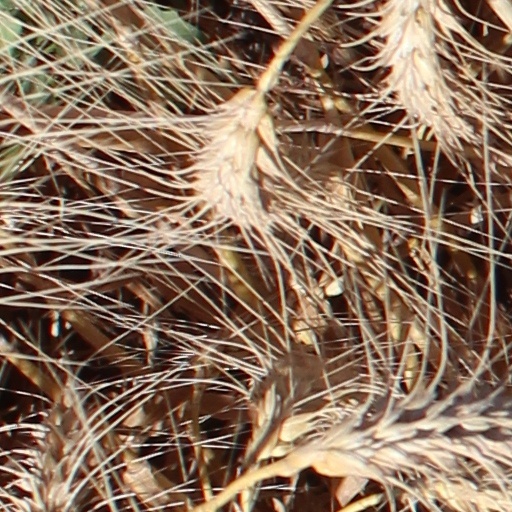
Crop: wheat